Arthur Fields (photographer)

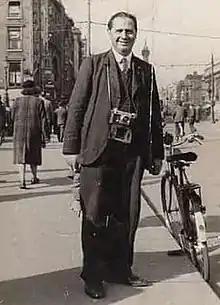
Photo of Arthur Fields on O'Connell Street, Dublin,

Arthur Fields (born Abraham Feldman; 1901–1994) was an Irish street photographer of Ukrainian descent. He took more than 180,000 photographs of pedestrians on the south end of Dublin's O'Connell Bridge, over more than 50 years.